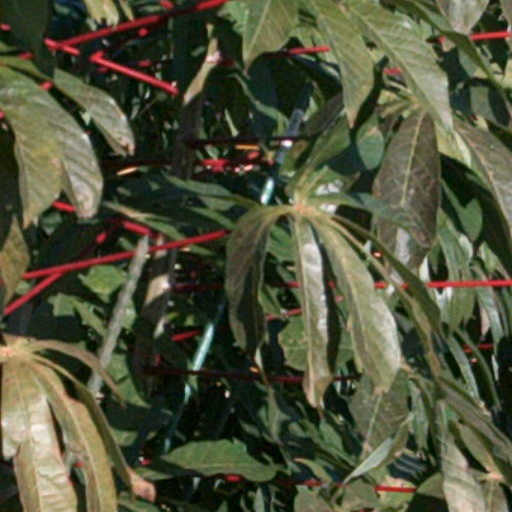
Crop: cassava